Ethyle Cooke

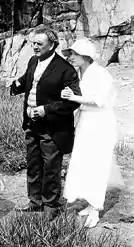
Ethyle with her husband Harry

Her film career began in 1911, when she joined the Thanhouser film company in New Rochelle, New York, and she remained there until 1917. She married Harry Benham, another actor working at the Thanhouser. They lived a long, happily married life and had two children, Dorothy and Leland Benham, who were also prominent Thanhouser personalities, as they appeared in several films.